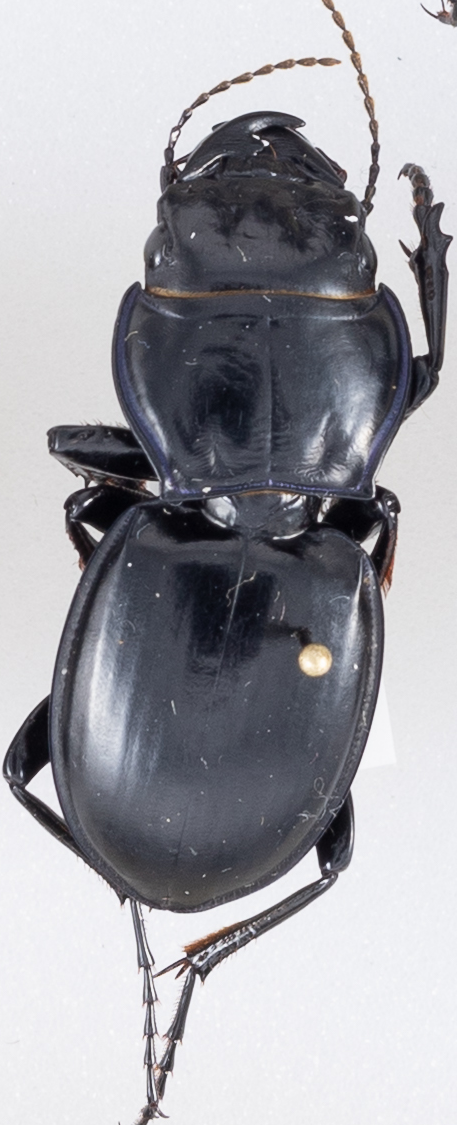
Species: Pasimachus californicus
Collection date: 2019-07-01
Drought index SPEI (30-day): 1.006
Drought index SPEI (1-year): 2.09
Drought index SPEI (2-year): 0.54